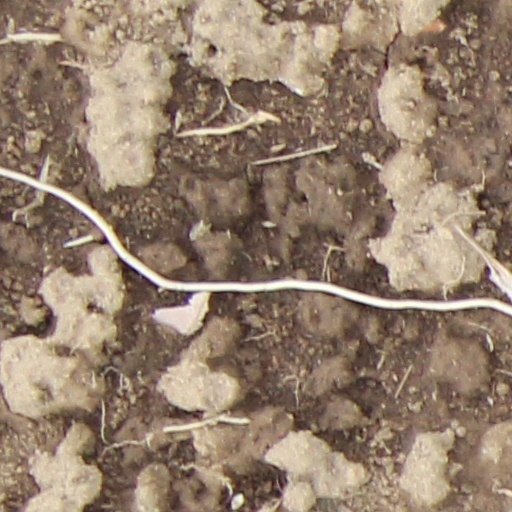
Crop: wheat